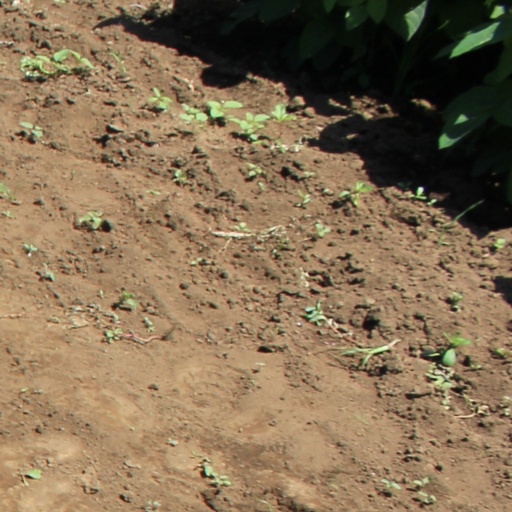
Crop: soybean